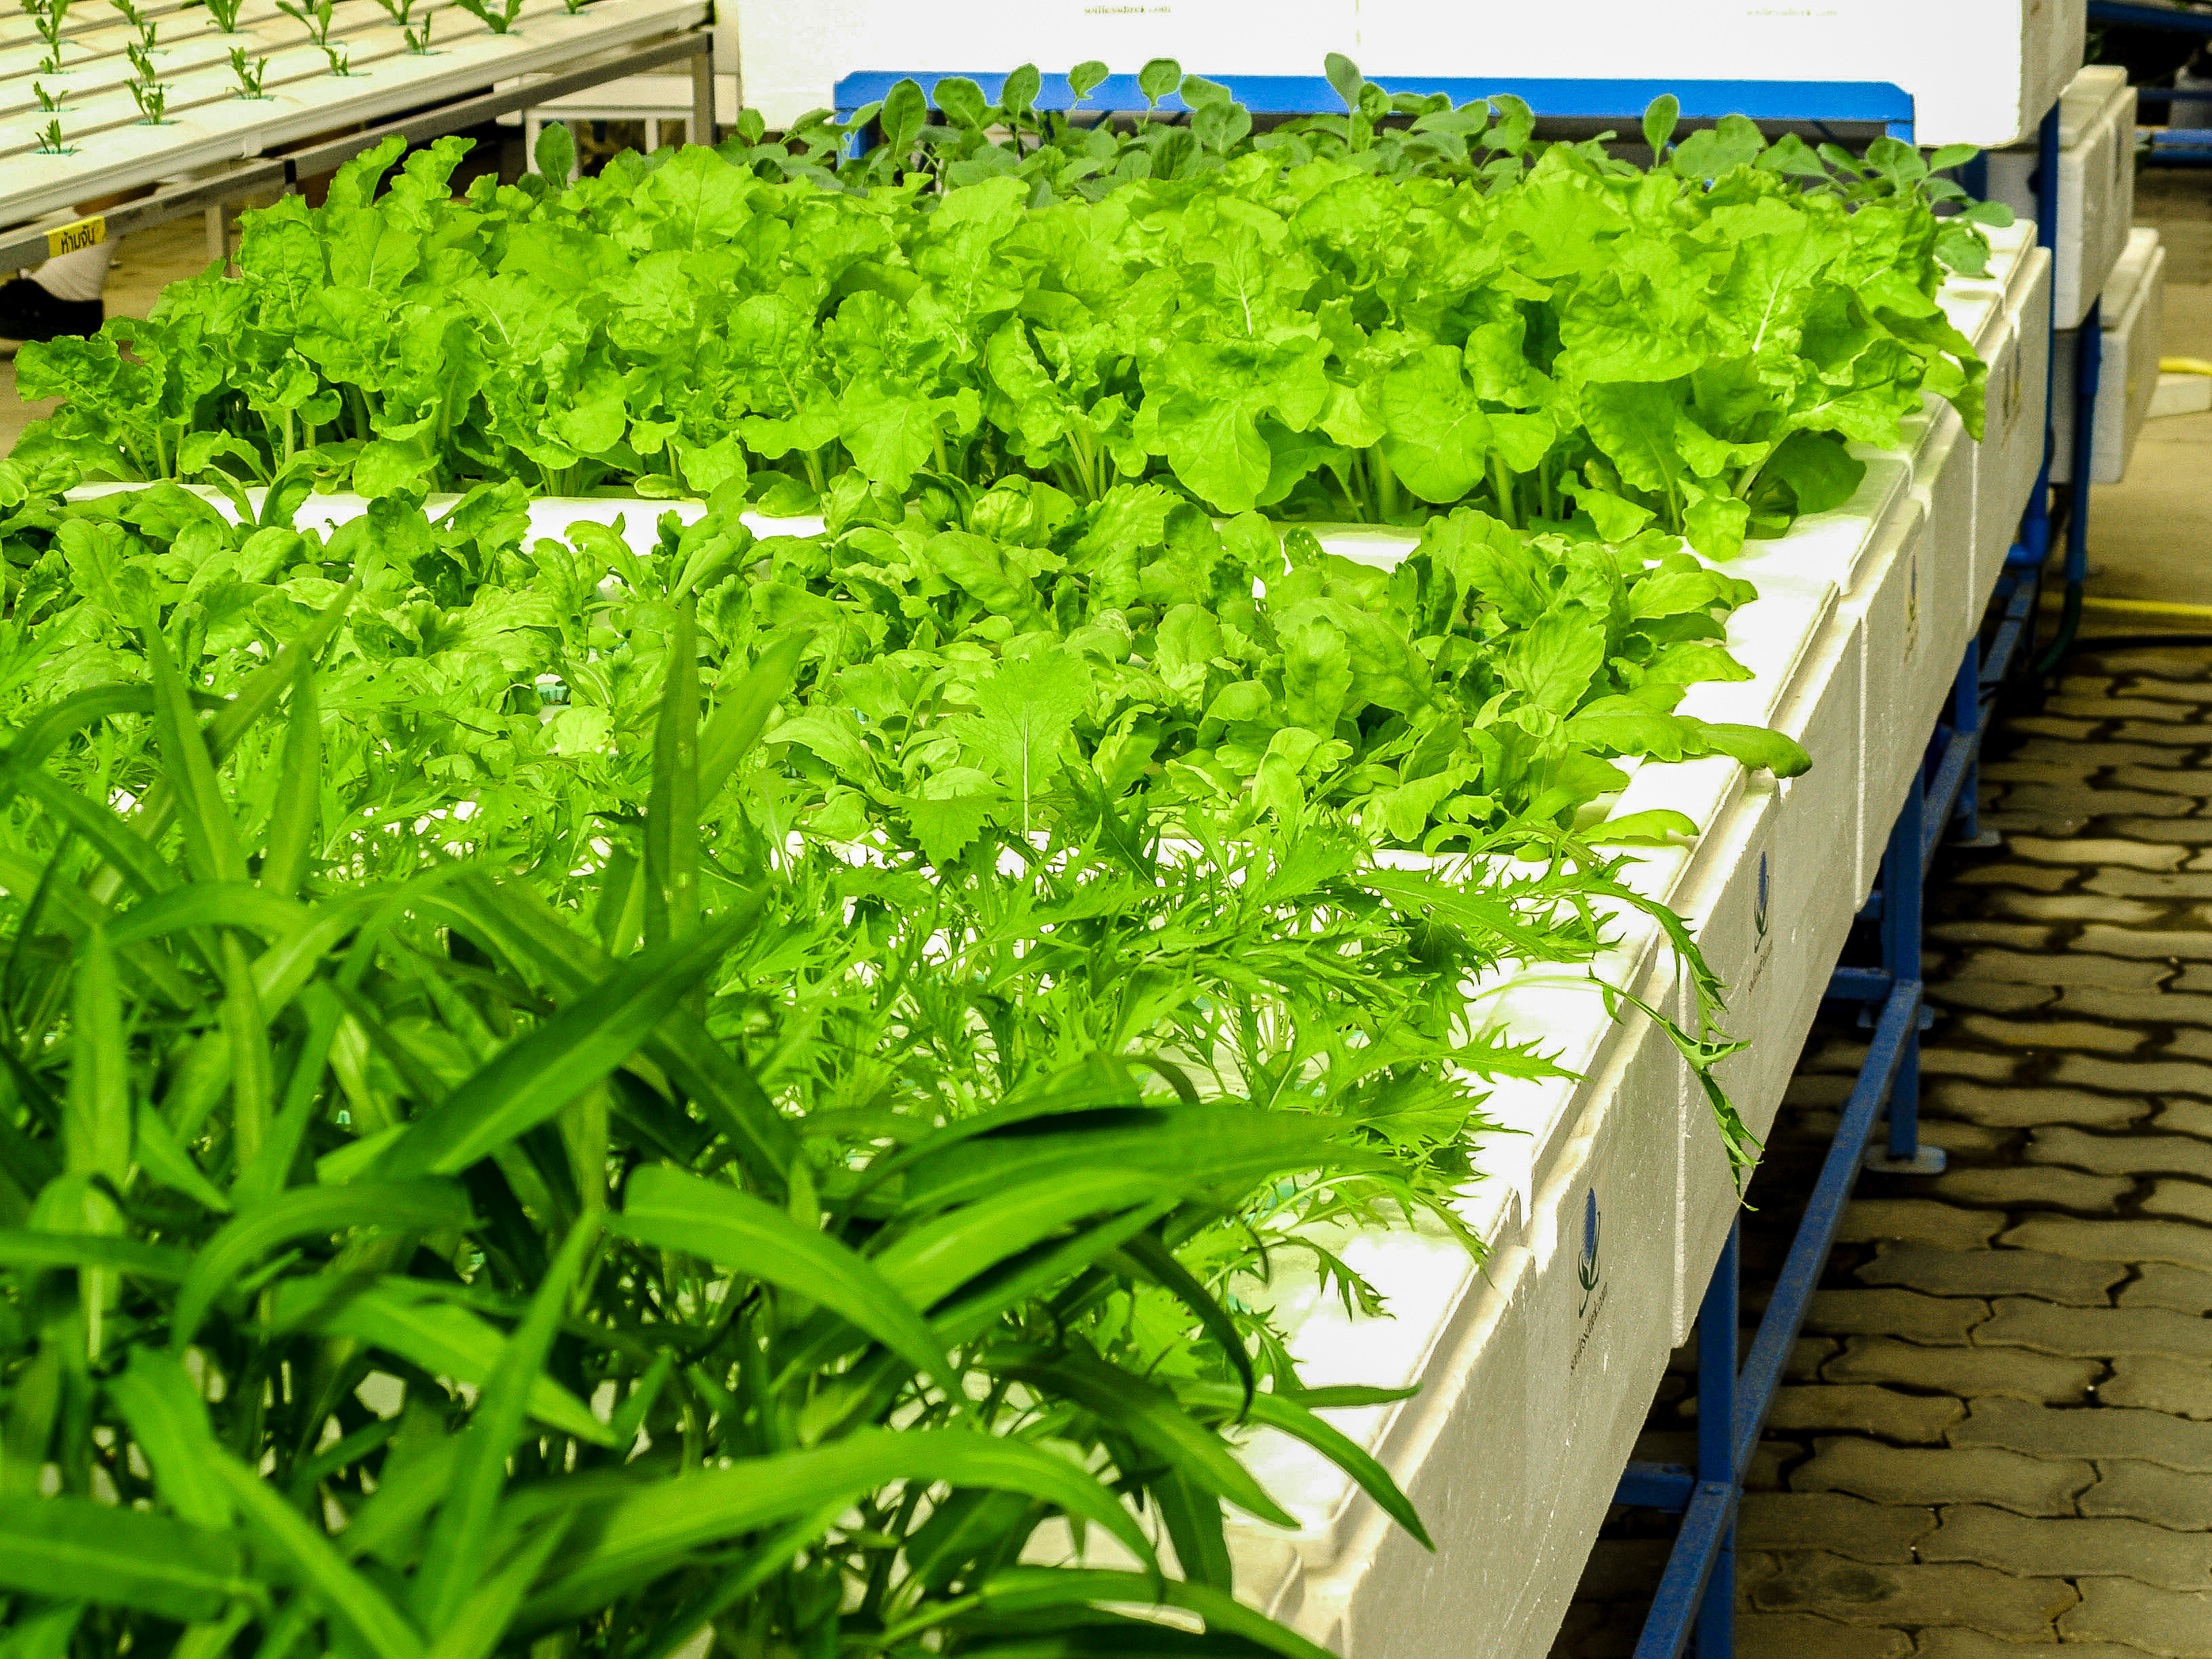
farm, green, food, hydroponic, agriculture, garden, organic, vegetable, water, fresh, plant, leaf, growth, healthy, cultivation, technology, nature, grow, greenhouse, salad, lettuce, health, environment, industry, farming, modern, plantation, field, nutrition, background, leaf vegetable, produce, herb, grass